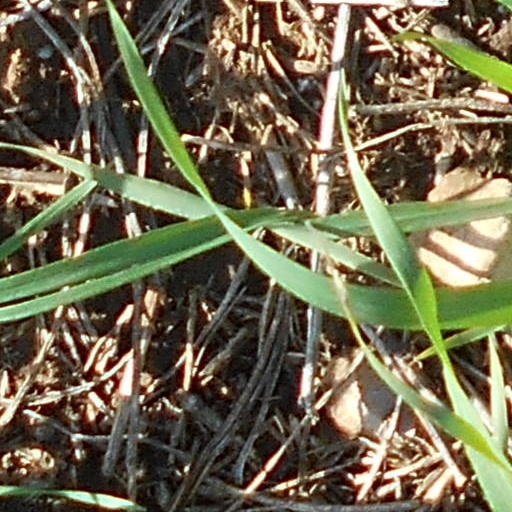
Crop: wheat